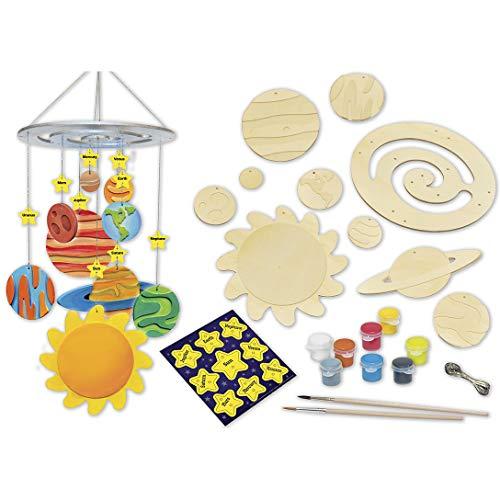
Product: MasterPieces Works of Ahhh Real Wood Large Acrylic Paint & Craft Kit, Solar System Mobile, Mom's Choice Award & Dr. Toy's 100 Best Winner, for Ages 4+
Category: Toys & Games | Arts & Crafts
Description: MasterPieces Works Of Ahhh Solar System Mobile Large Wood Paint Kit.
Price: $17.48
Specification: ProductDimensions:2.5x8.8x10inches|ItemWeight:9.6ounces|ShippingWeight:9.6ounces(Viewshippingratesandpolicies)|DomesticShipping:ItemcanbeshippedwithinU.S.|InternationalShipping:ThisitemcanbeshippedtoselectcountriesoutsideoftheU.S.LearnMore|ASIN:B00TE8XUEM|Itemmodelnumber:21459|Manufacturerrecommendedage:4yearsandup